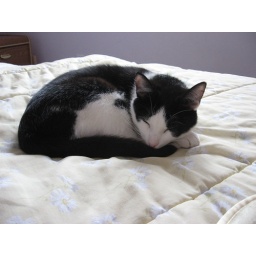
A kitty I brought home from work. About 4 years old. Fit in just fine with the dog Kenya.